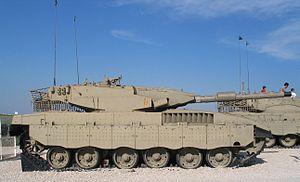
Un blindage incliné est un blindage qui n'est ni en position verticale, ni en position horizontale. Il est souvent monté sur les chars et les véhicules de combat d'infanterie.